Falkenberg (Elster) station

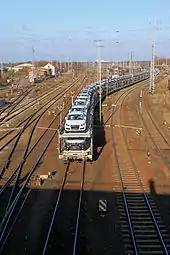
Lower marshalling yard

A few days after the war, Soviet troops under station commander Braschenko began rebuilding the strategic rail facilities on 15 May 1945. In the following months, the railway lines out of Falkenberg were gradually returned to operation, at first provisionally. All tracks were usable again in 1948.